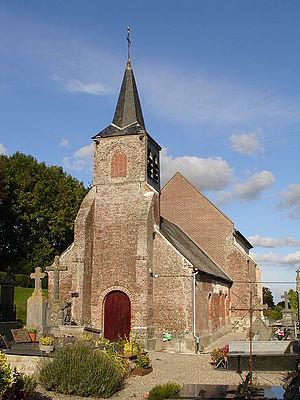
Église de Colline-Beaumont
Colline-Beaumont est une commune française située dans le département du Pas-de-Calais en région Hauts-de-France.